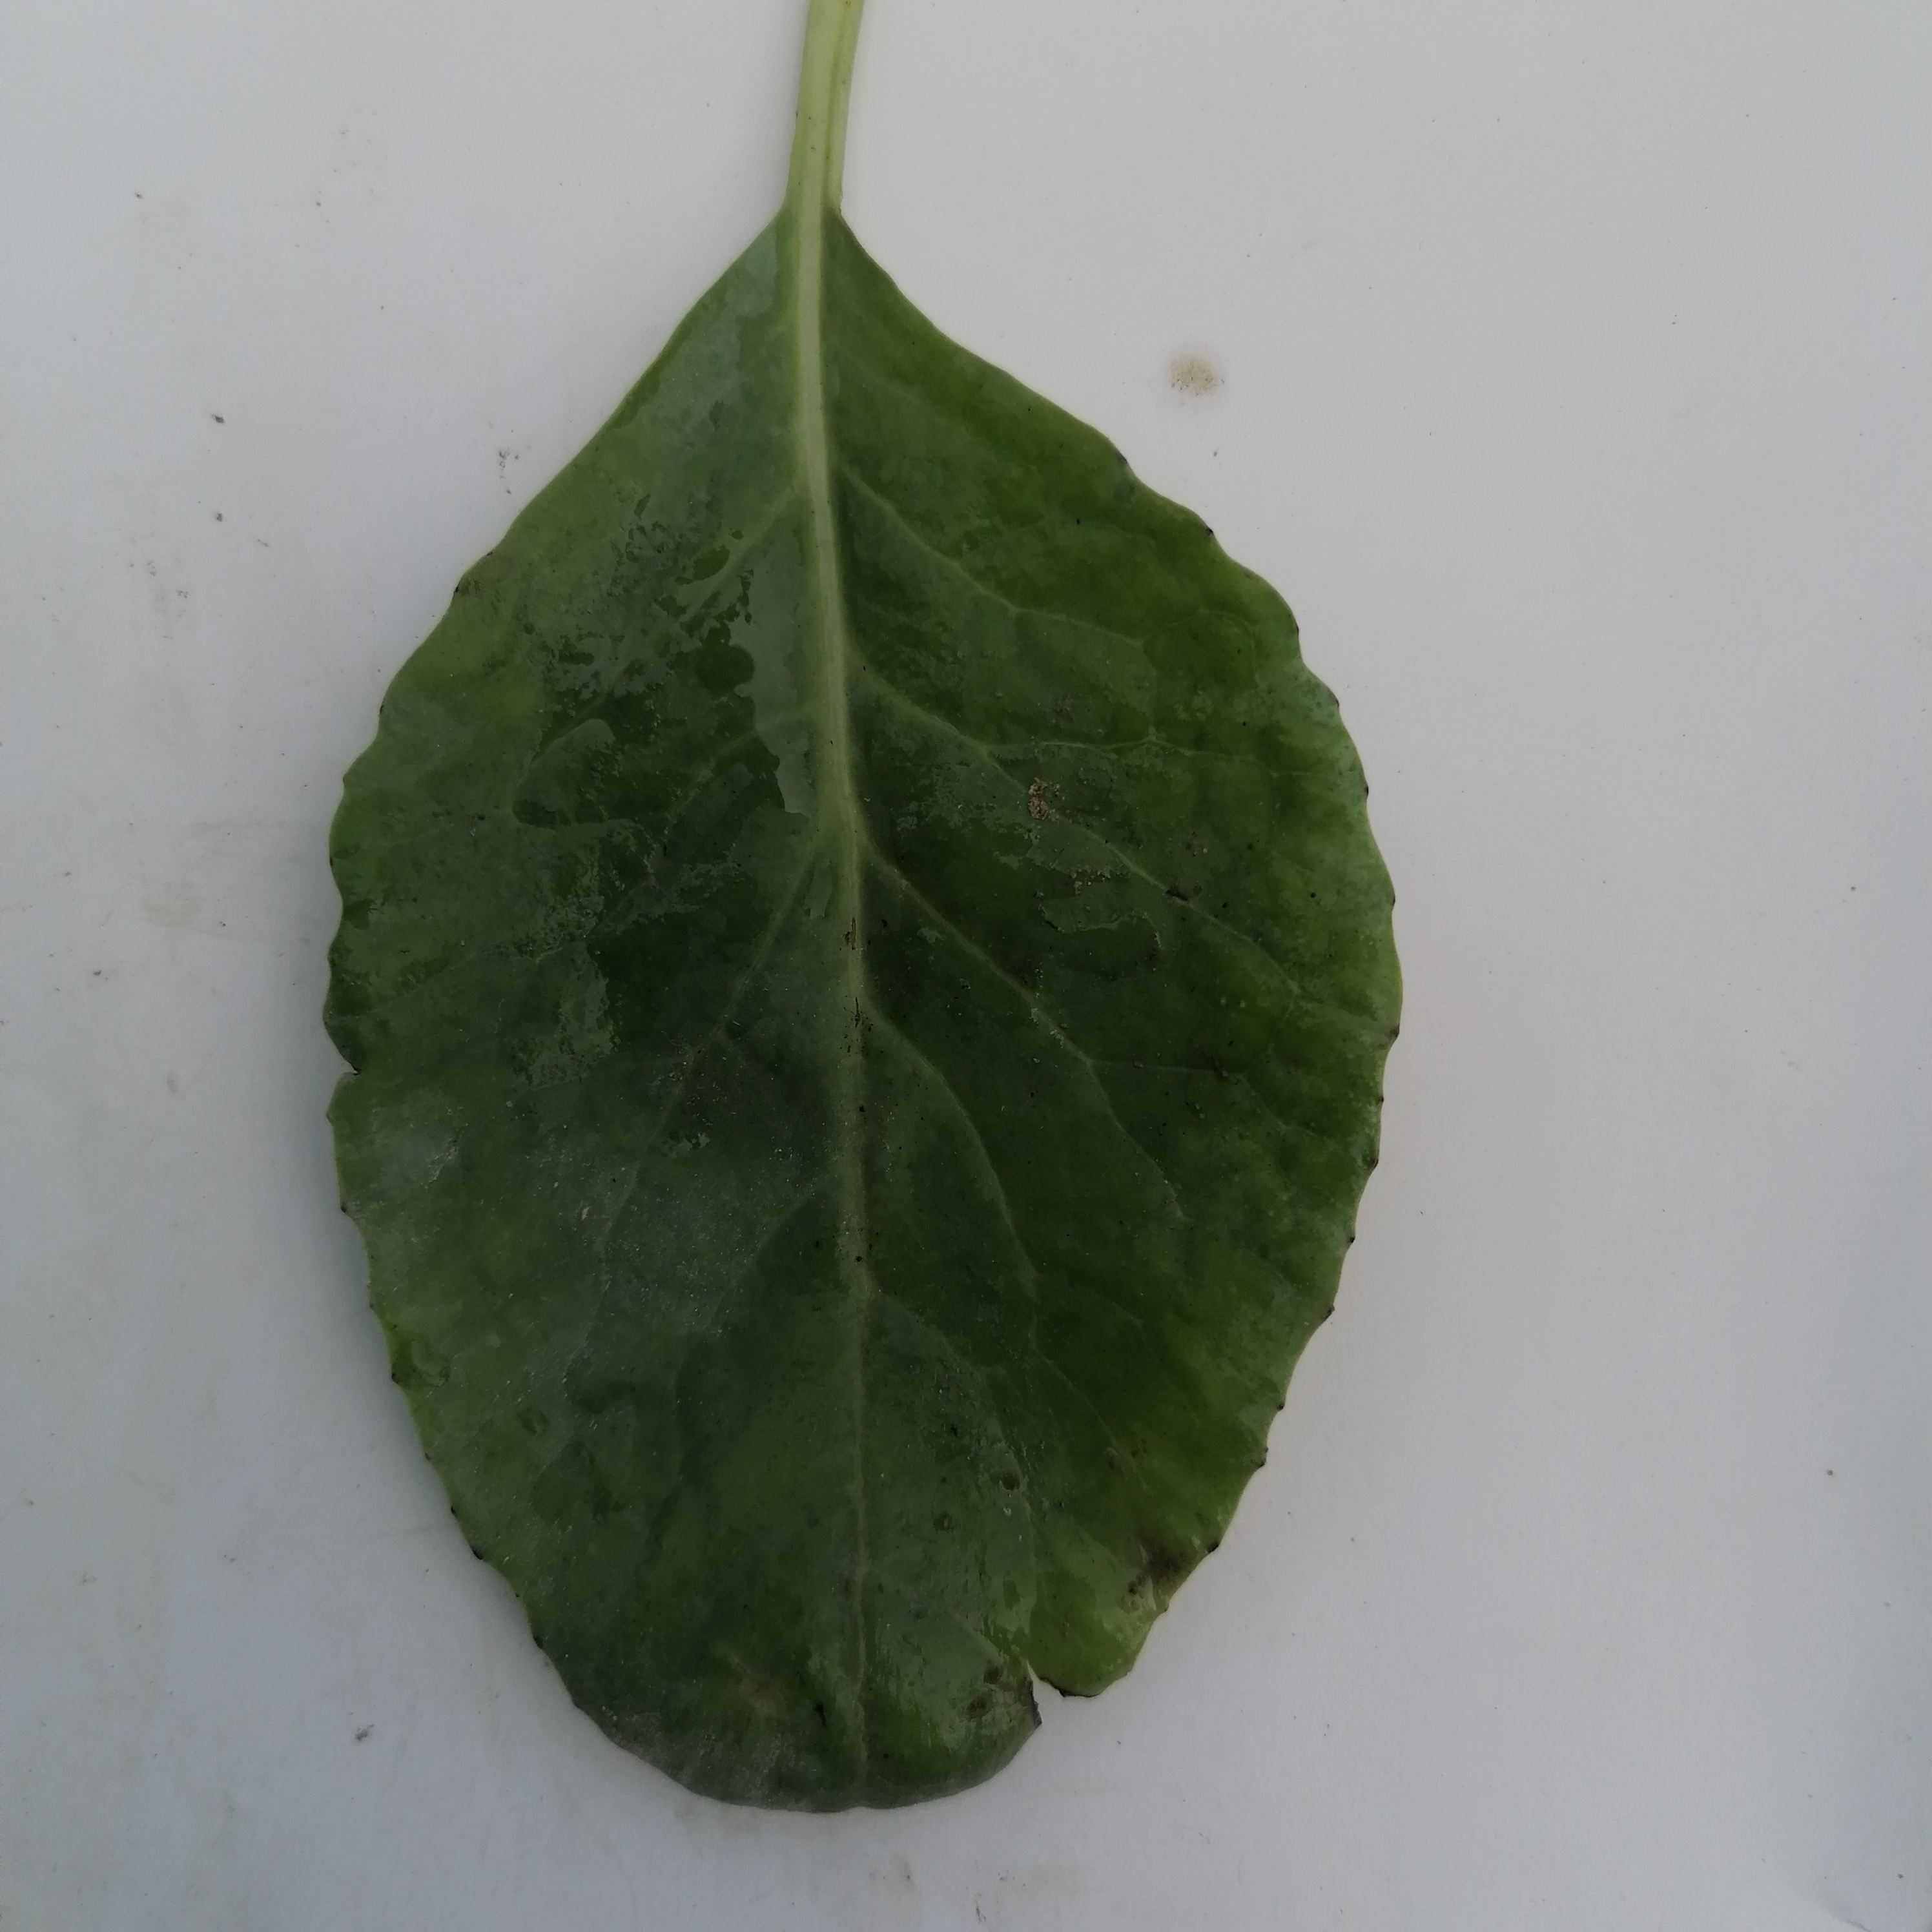
Label: Healthy